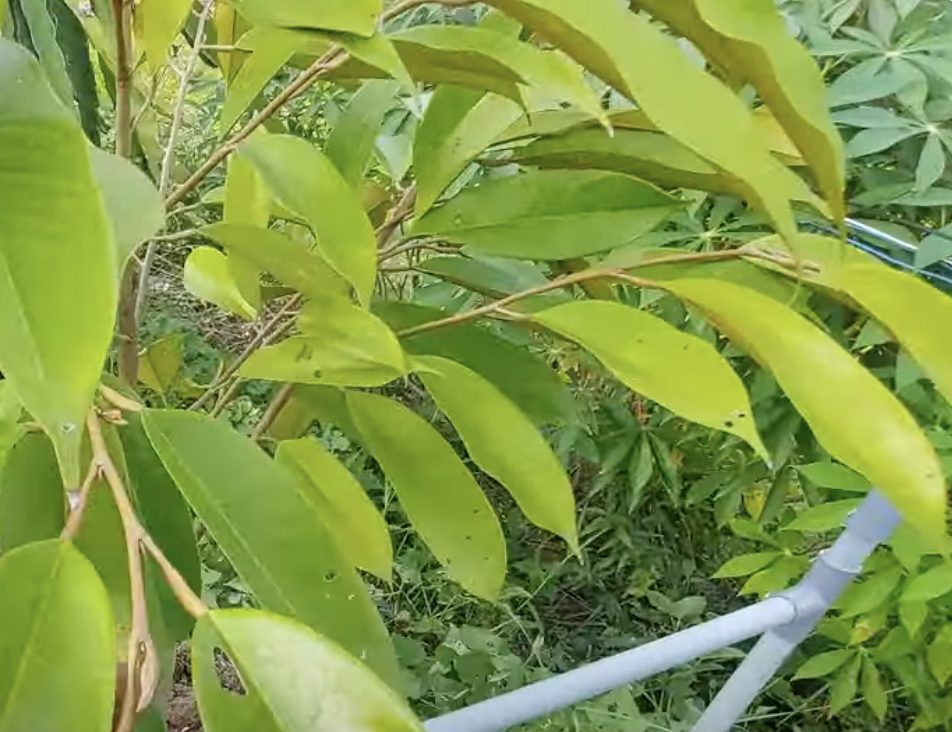
Label: yellow_leaf